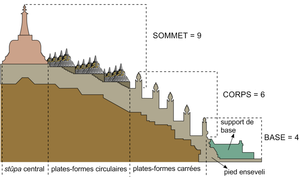
Le temple de Borobudur est une importante construction bouddhiste, bâtie aux VIIIᵉ et IXᵉ siècles à l’époque de la dynastie Sailendra dans le centre de l’île de Java en Indonésie.